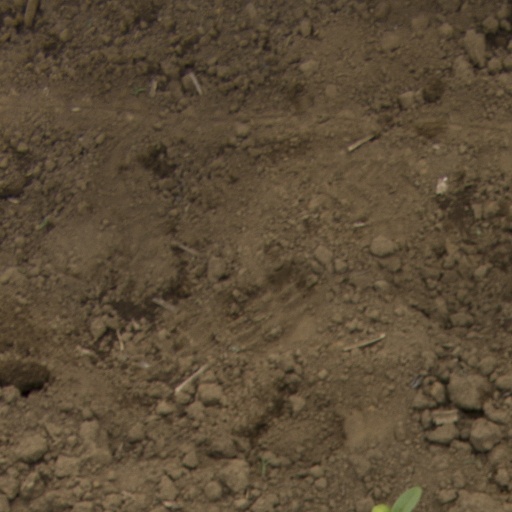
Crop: Jerusalem artichoke